Mundari Bani

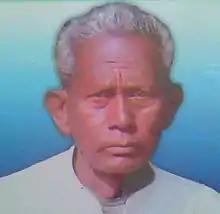
Rohidas Singh Nag, creator of Mundari Bani script

Nag presented the alphabet in the 1980s to then-Chief Minister of Odisha Janaki Ballabh Patnaik and submitted a memorandum to recognize the Munda language constitutionally. Nag along with others submitted a memorandum to the then president of India in 1999 appealing again for the constitutional recognition. "Mundari Samaj Sanwar Jamda", a social organisation of the Munda community based in Poda Astia, Mayurbhanj has been demanding to incorporate the Munda language in the Eighth Schedule to the Constitution of India, to air Munda language through All India Radio, and establish a Munda language department at North Odisha University for higher studies on the basis of the writing system and literature. The writing system has seen limited but increasing use in literature, education, and computing.